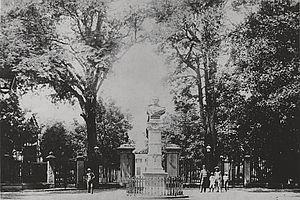
Statue à l'entrée du jardin colonial — Saint-Denis, Réunion
Le Jardin de l'État, autrefois appelé Jardin du Roy, est le seul véritable jardin botanique de Saint-Denis, sur l'île de La Réunion.